History of the United States Merchant Marine

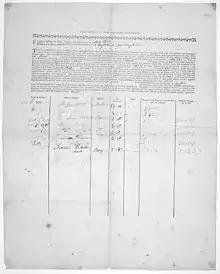
Shipping articles from a 1786 voyage to Boston. Articles is the nautical term for the contract between the crew and the ship.

In 1790, federal legislation was enacted pertaining to seamen and desertion. In 1796, federal legislation regarding Seaman's Protection Certificates (also known as Protection papers) was enacted. Immediately after the Revolutionary War the brand-new United States of America was struggling to stay financially afloat. National income was desperately needed and a great deal of this income came from import tariffs. Because of rampant smuggling, the need was immediate for strong enforcement of tariff laws, and on August 4, 1790, the United States Congress, urged on by Secretary of the Treasury Alexander Hamilton, created the Revenue-Marine, later renamed Revenue Cutter Service in 1862. It would be the responsibility of the new Revenue-Marine to enforce the tariff and all other maritime laws.